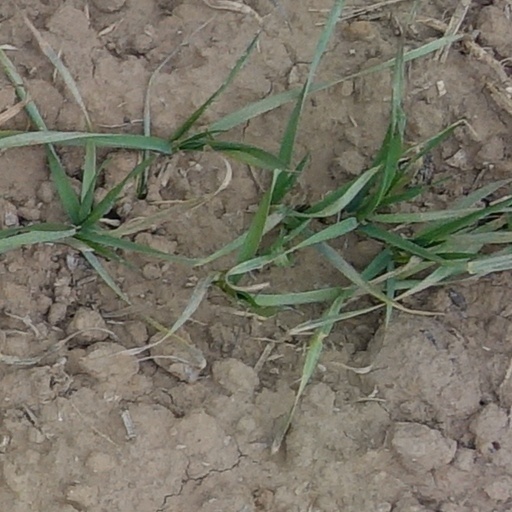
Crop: wheat